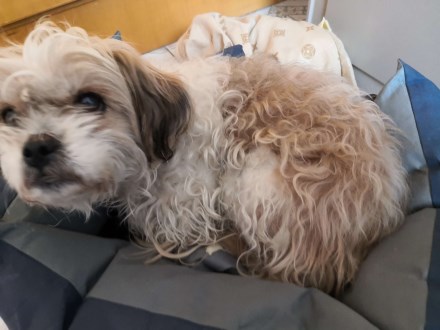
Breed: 361-n000123-Shih_Tzu